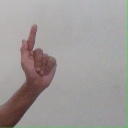
अक्षर: ळ